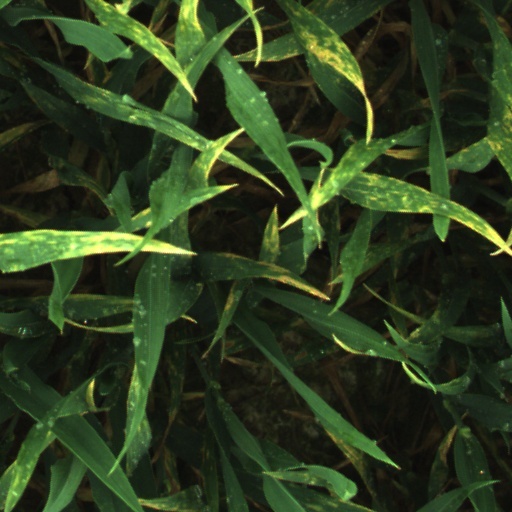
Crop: wheat